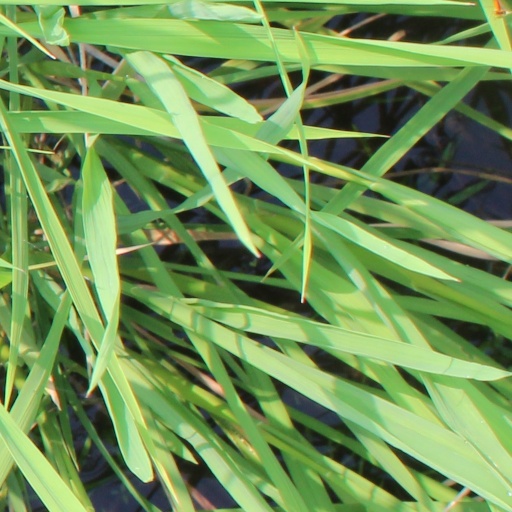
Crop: rice